Samrat Choudhary

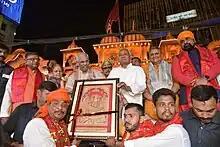
Samrat Chaudhary (extreme right) in 2023, participating in Ram Navmi Shobha Yatra with Bihar Chief Minister, Nitish Kumar, Ravi Shankar Prasad and Vijay Kumar Chaudhary.

Choudhary belongs to Koeri caste and he has been the OBC face of the BJP for a long time.